Nova Scotia Highlanders

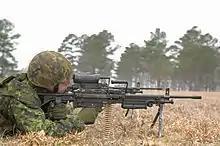
Jesse Mackenzie, from 1st Battalion, Nova Scotia Highlanders (North), adjusts the sights, on his C9, machine gun, at the range

"E" Company was reduced to nil strength upon its personnel being incorporated into the 1st Canadian Highland Battalion for service in Germany with the North Atlantic Treaty Organization and was disbanded on 29 July 1953. On 16 October 1953 the 1st Canadian Highland Battalion was redesignated the 1st Battalion, The Black Watch (Royal Highland Regiment) of Canada.